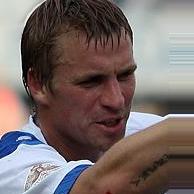
Age: 25